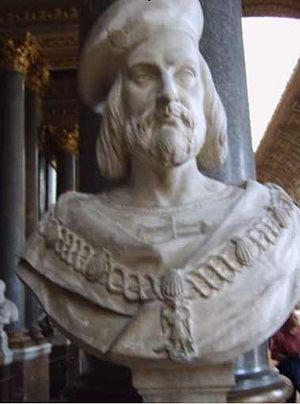
Guillaume de Bonnivet, galerie des batailles, château de Versailles, France
La galerie des Batailles est une galerie du musée de l'Histoire de France, située au premier étage de l'aile du Midi du château de Versailles.